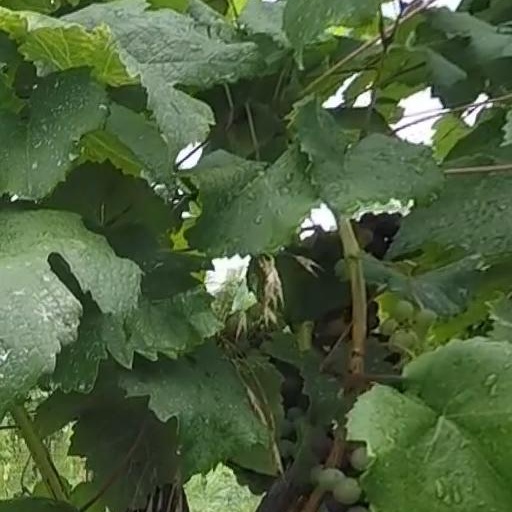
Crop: grape